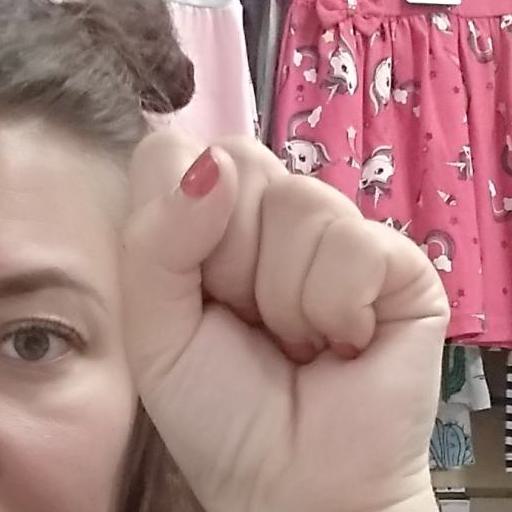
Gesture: fist